Horns of Ammon

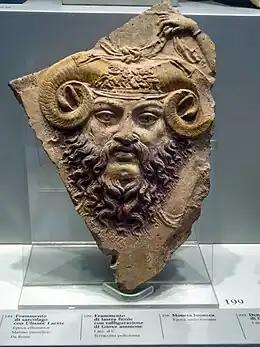
Jupiter Ammon, depicted in a terracotta fragment.

Ammon, eventually Amon-Ra, was a deity in the Egyptian pantheon whose popularity grew over the years, until growing into a monotheistic religion in a way similar to the proposal that the Judeo-Christian-Islamic deity evolved out of the Ancient Semitic pantheon. Egyptian pharaohs came to follow this religion for a while, Amenhotep and Tutankhamun taking their names from their deity. This trend caught on, with other Egyptian gods also sometimes being described as aspects of Amun.